Toda, Saitama

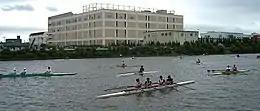
Toda Rowing Course

Toda is located in the flat lowlands of far southeastern Saitama Prefecture, separated from Tokyo by the Arakawa River. The Sasame River also flows through the city before joining the Arakawa.